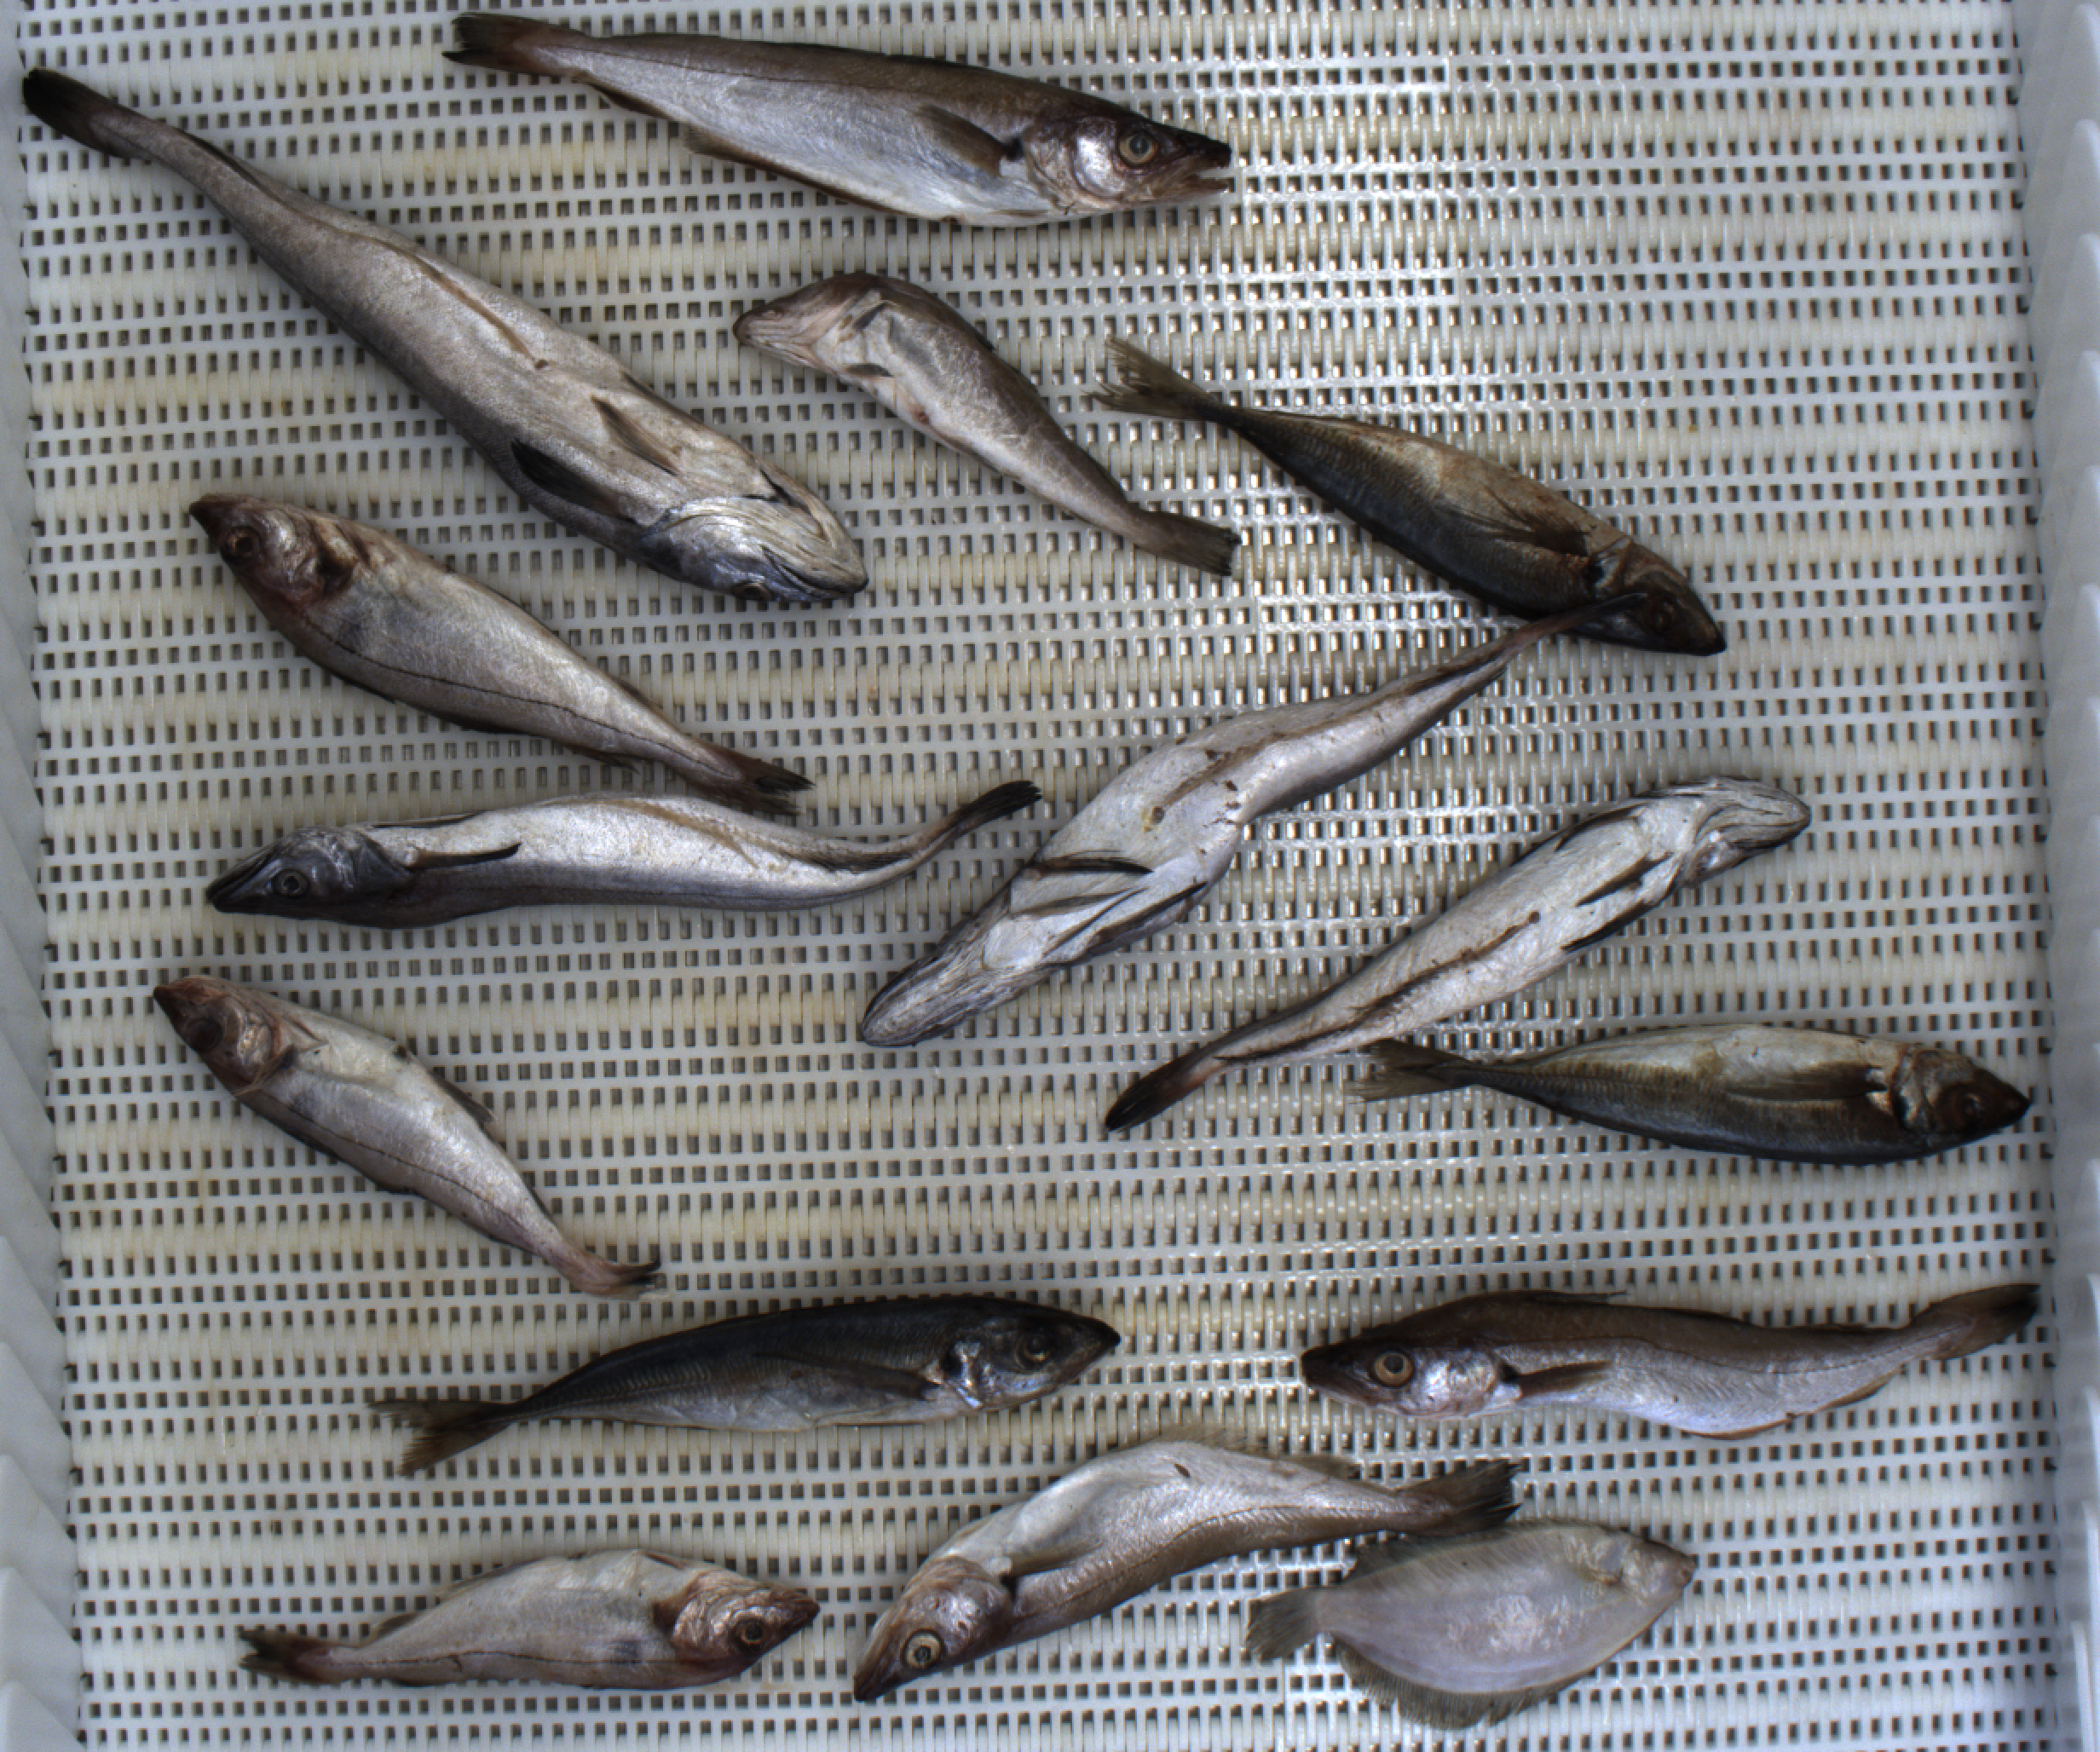
Total fish: 15
Cod: 1
Haddock: 3
Whiting: 3
Hake: 4
Horse mackerel: 3
Saithe: 0
Other: 1